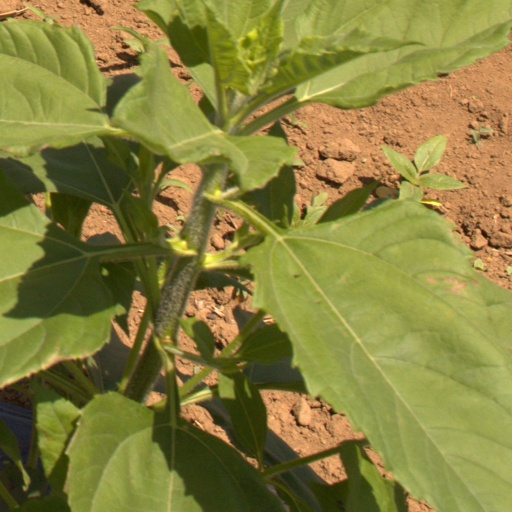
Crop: Jerusalem artichoke